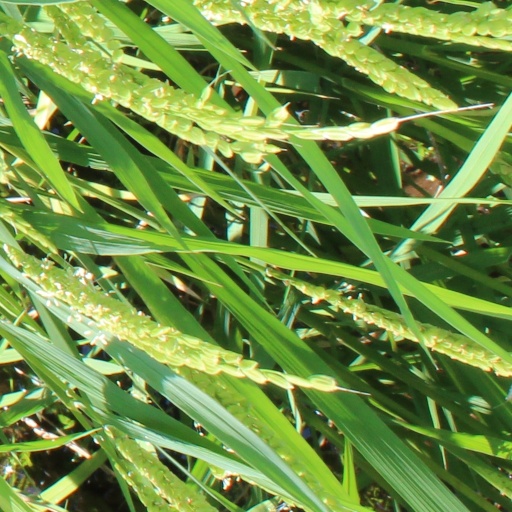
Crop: rice